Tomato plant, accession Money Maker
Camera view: horizontal (90 deg, fisheye); turntable rotation: 300 degrees
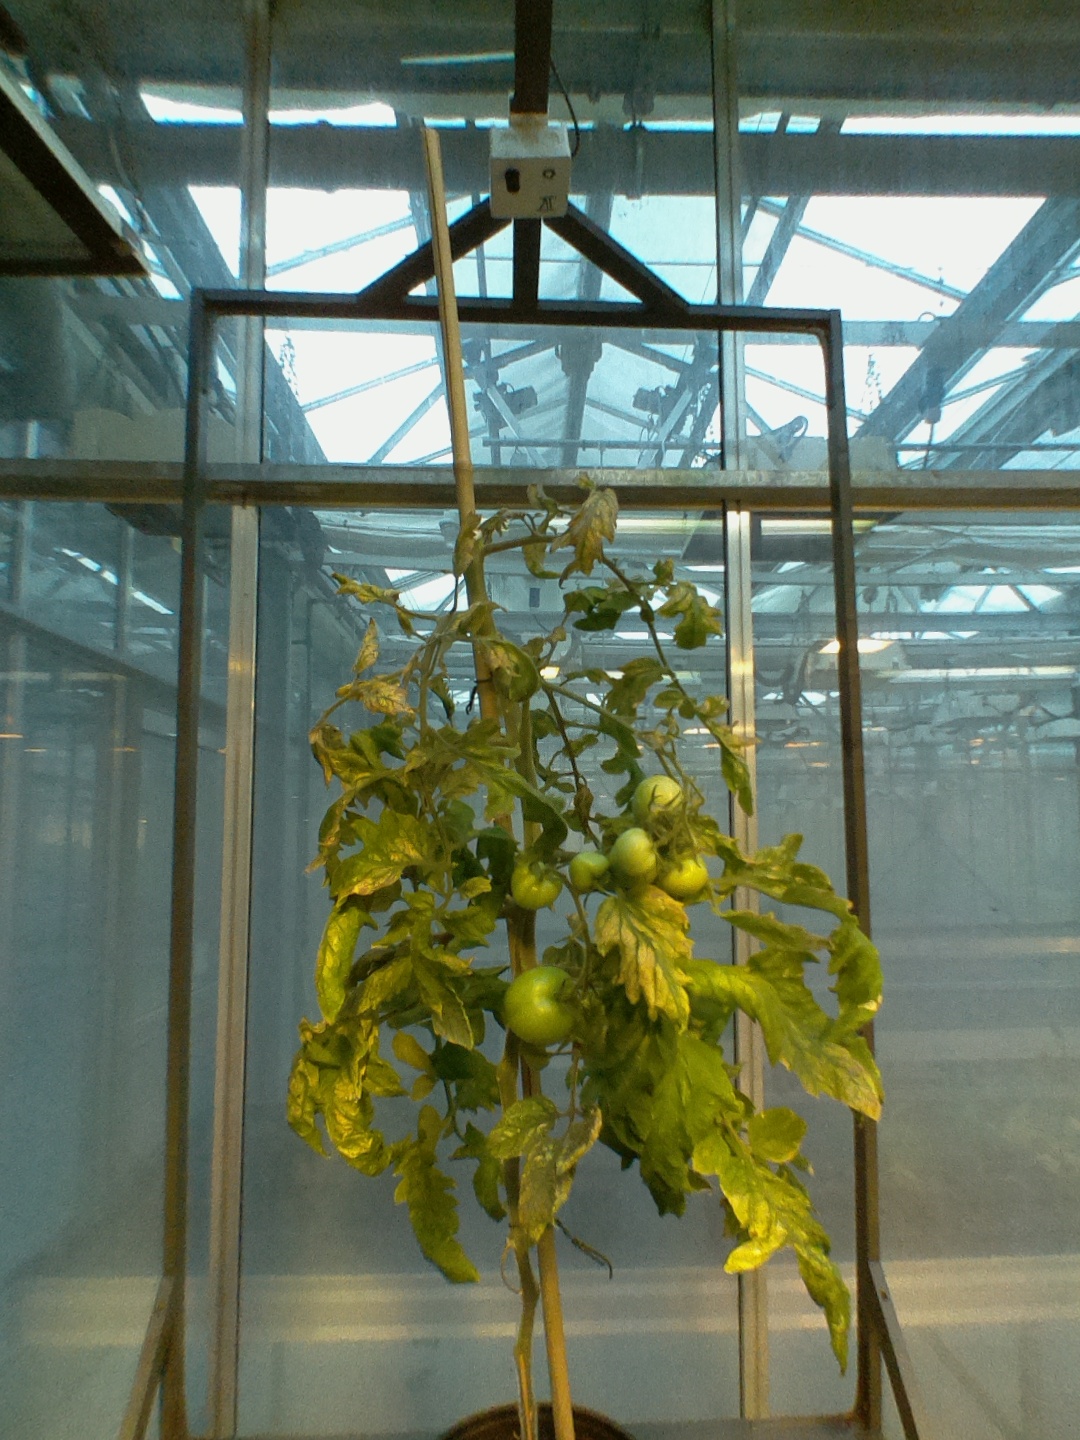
BBCH growth stage 79: 90% -100% of final fruit size